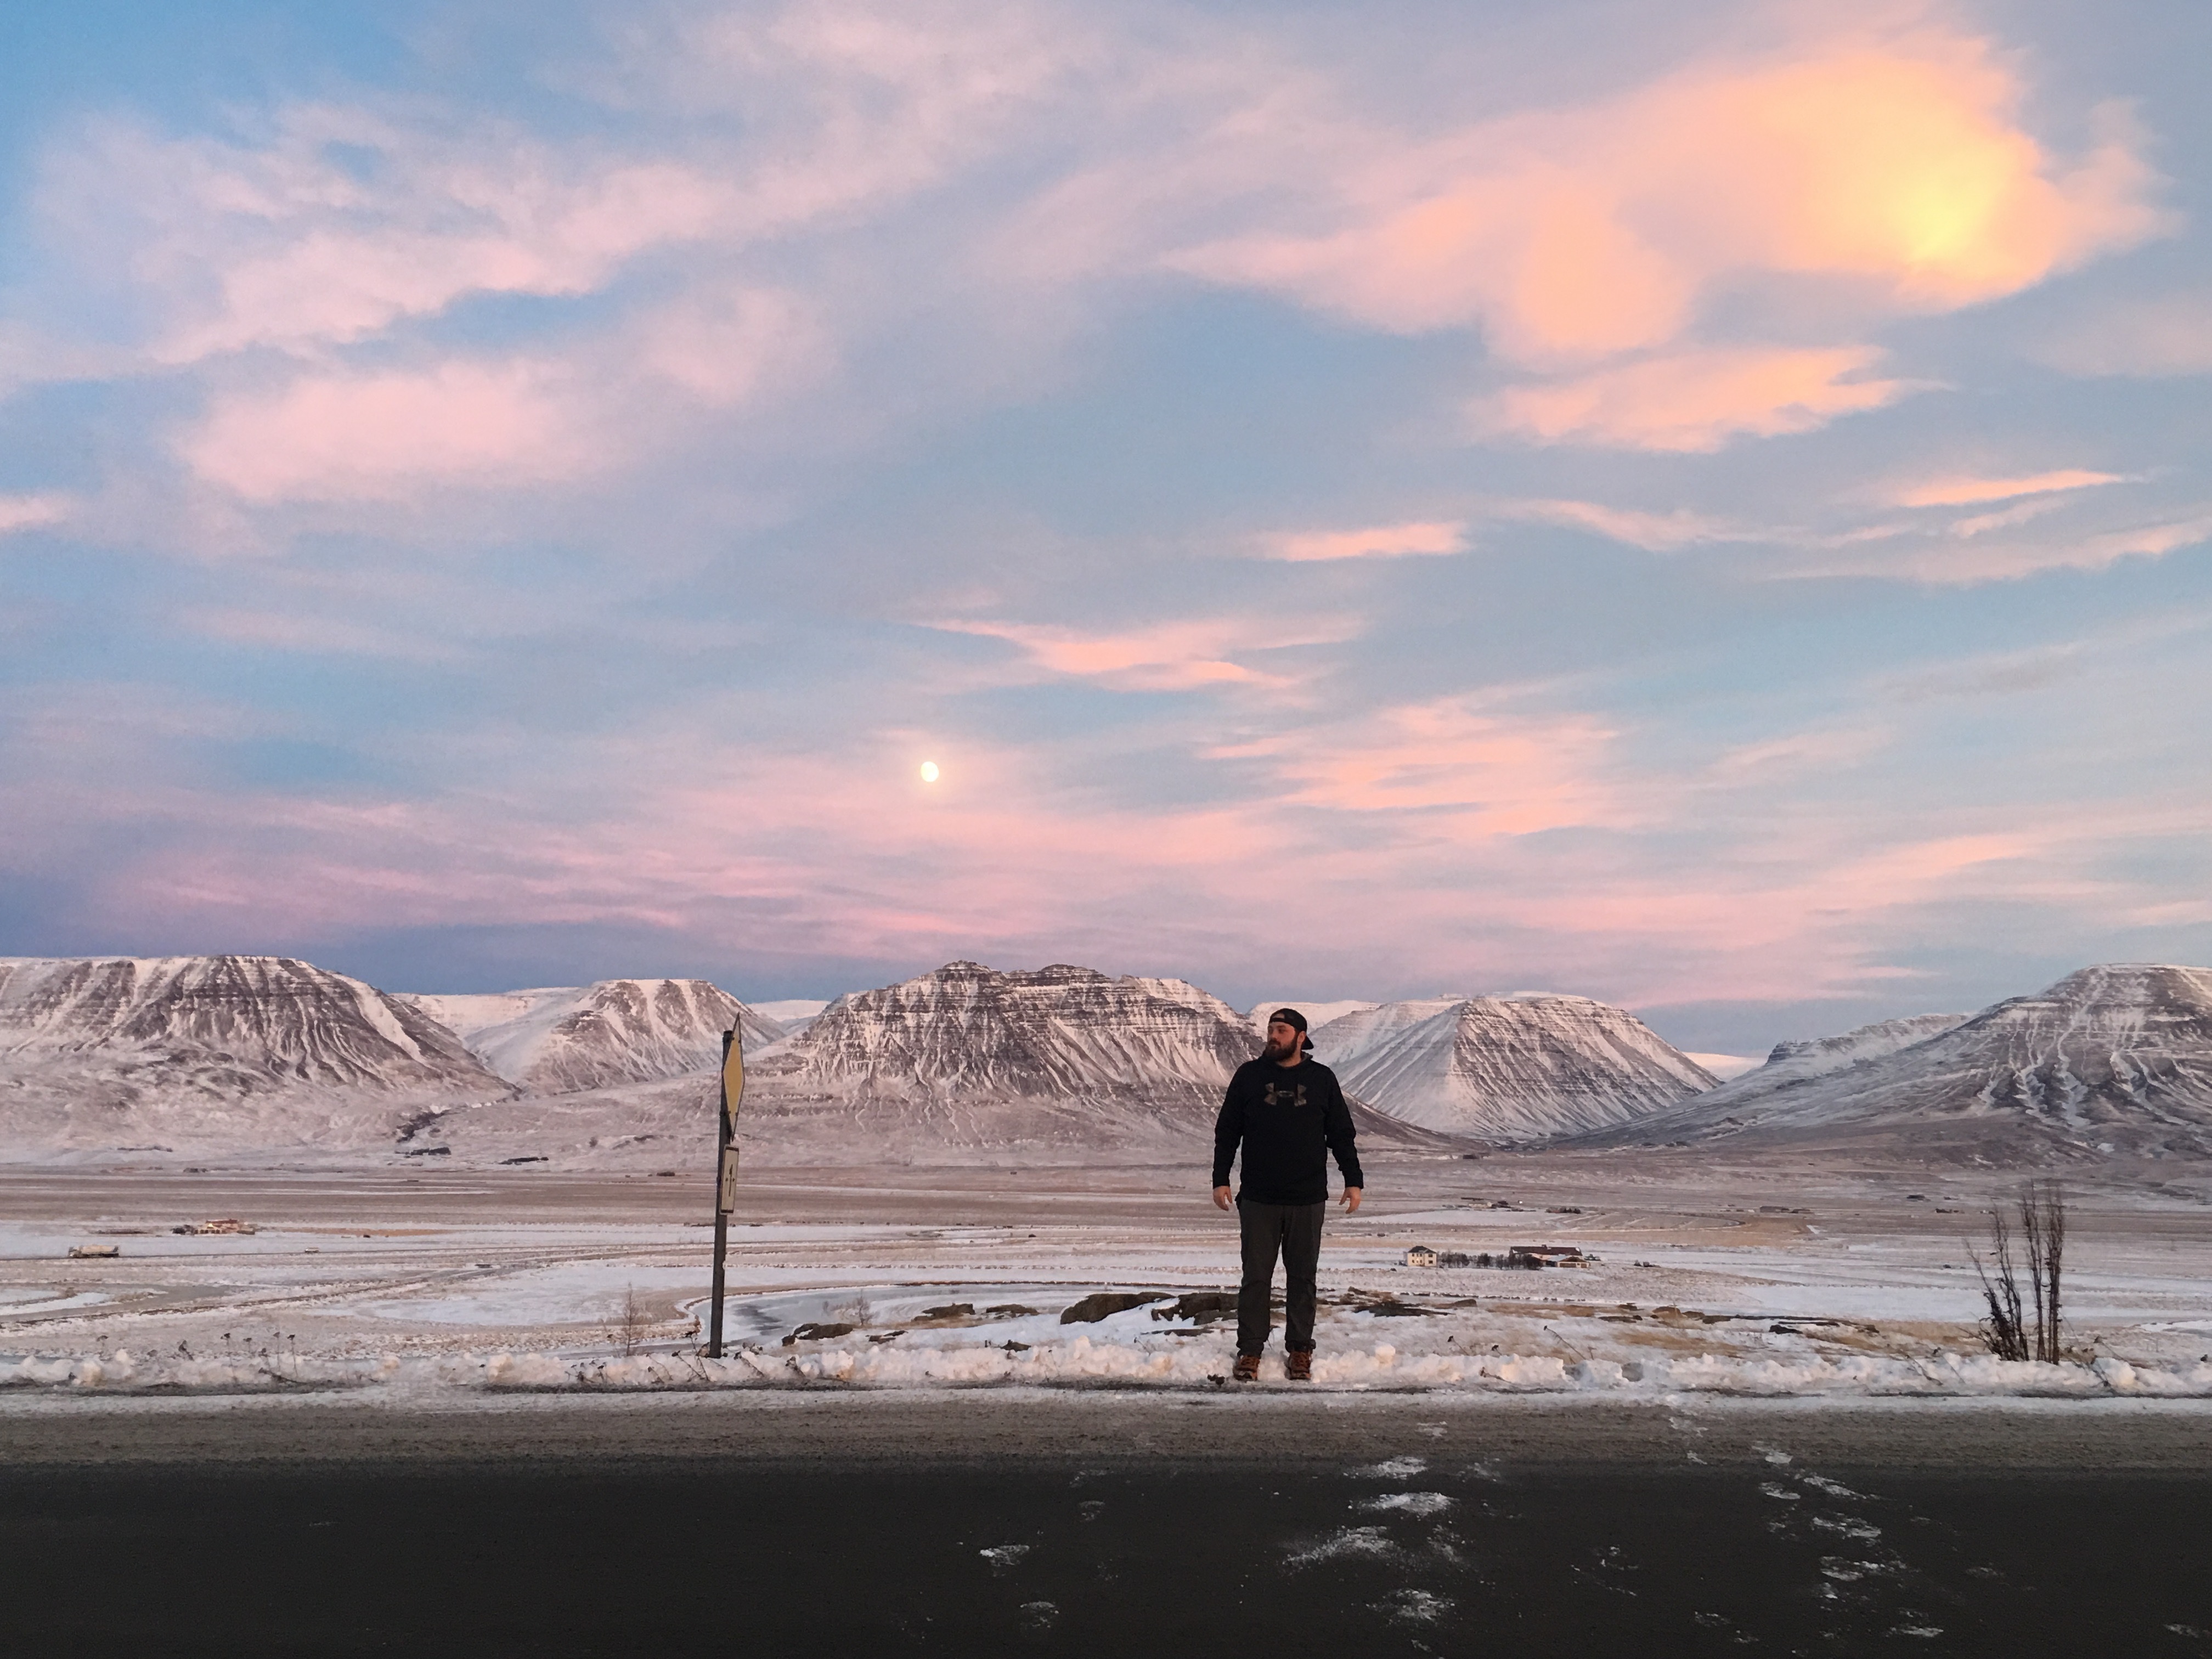
landscape, sea, coast, ocean, horizon, mountain, snow, winter, cloud, sky, sunrise, sunset, sunlight, morning, wave, dawn, dusk, evening, weather, atmospheric phenomenon, mountainous landforms